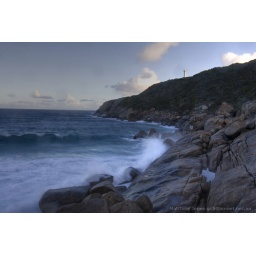
Cable beach in Albany. Canon 40D, 10mm, 3 shot HDR. Yes there is salt water over my lens